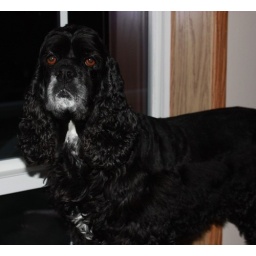
A rabbit was in the front yard. Drove the girls nuts!! Casey was looking out the window for the bunny.